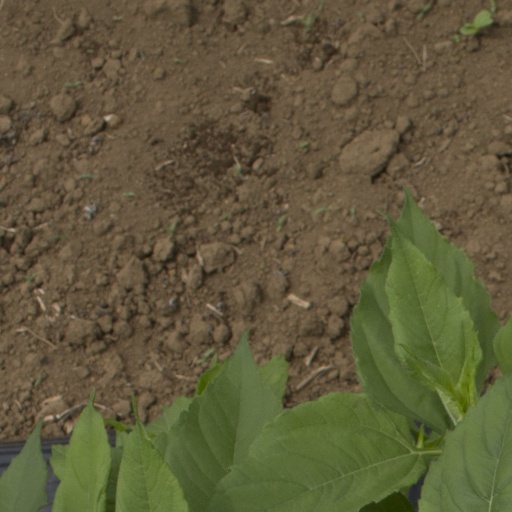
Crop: Jerusalem artichoke